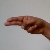
The image shows a hand gesture representing the letter 'H' in Indian Sign Language.